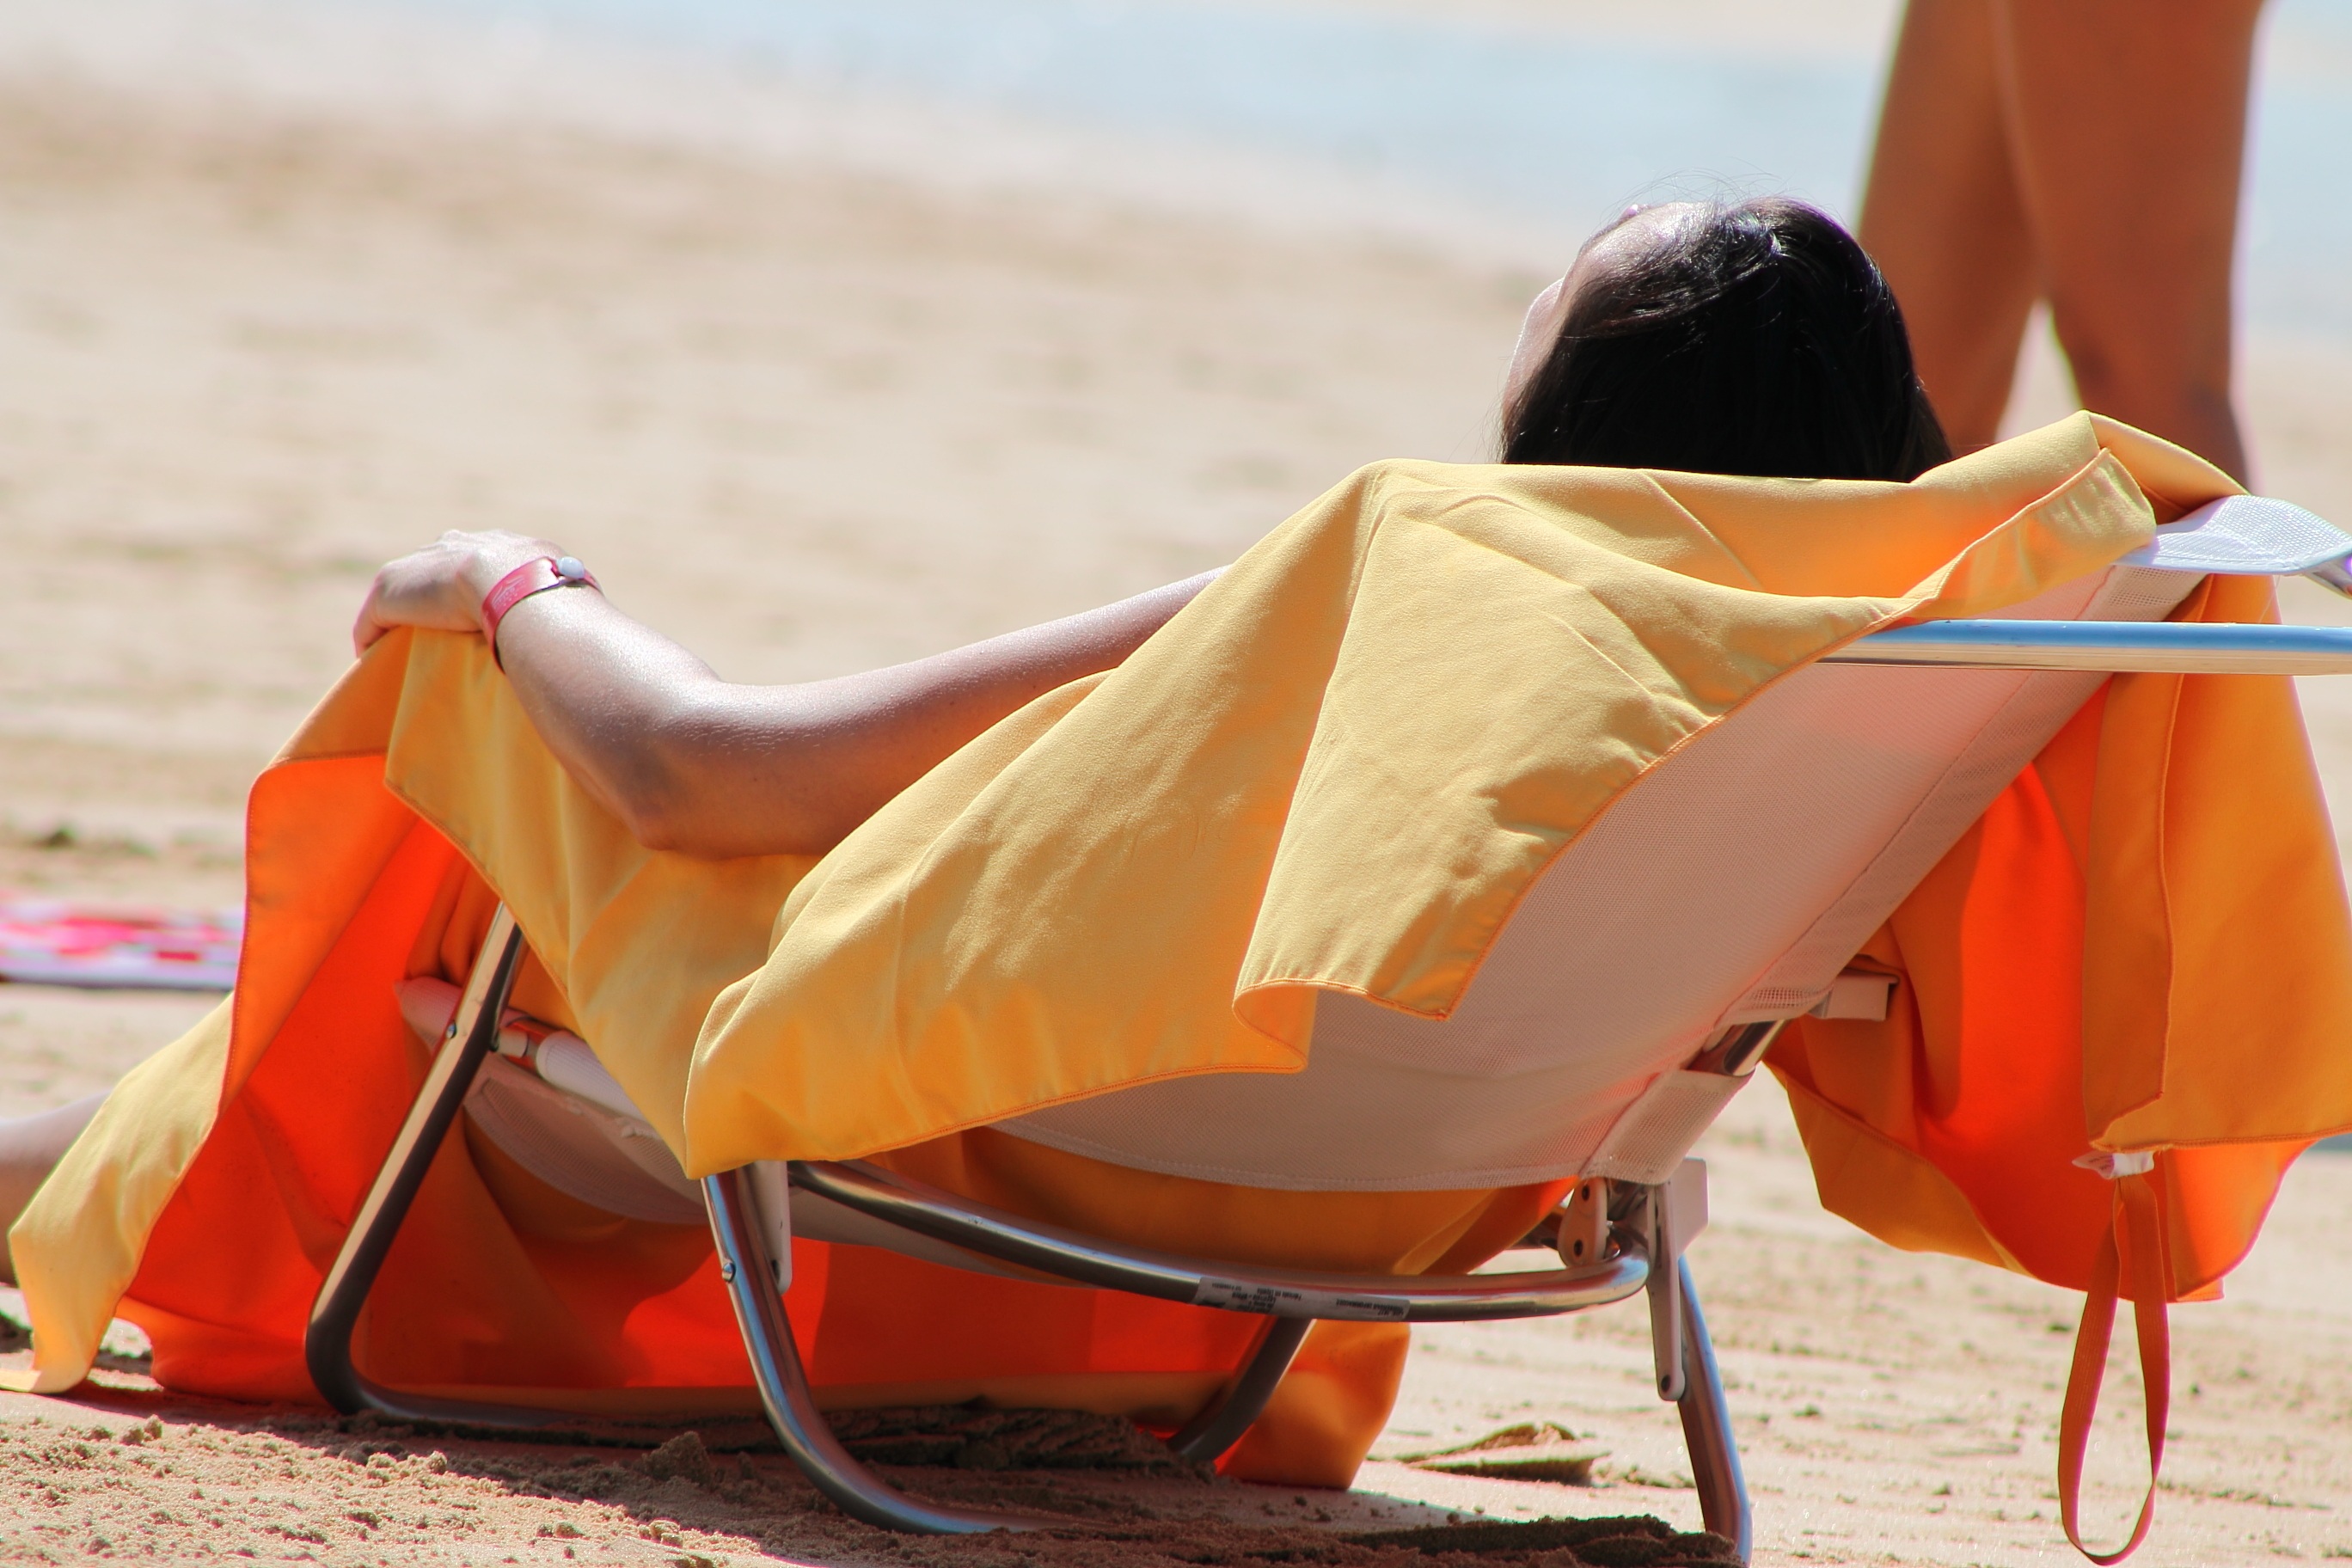
beach, sand, play, leg, sitting, rest, yellow, tourism, leisure, human body, beira mar, sand beach, human positions, sun tanning